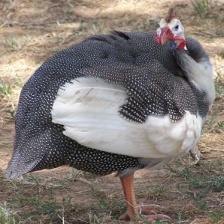
Species: GUINEAFOWL
Scientific name: NUMIDIDAE